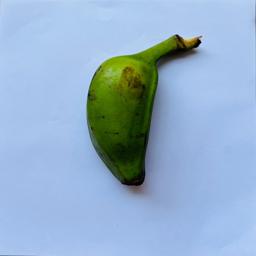
Ripeness: Green